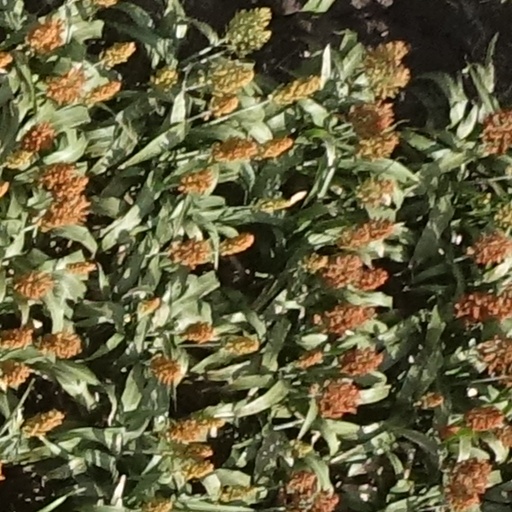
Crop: sorghum